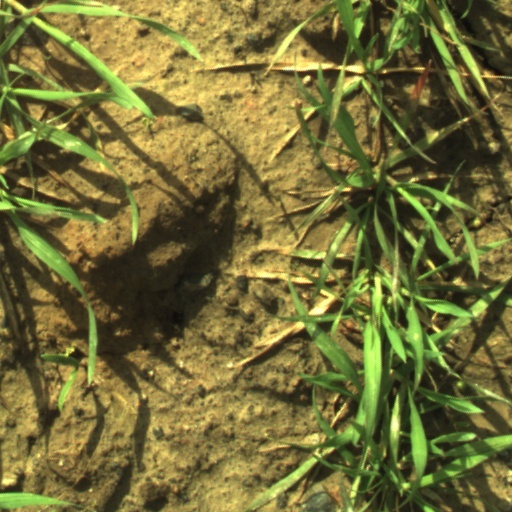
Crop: wheat